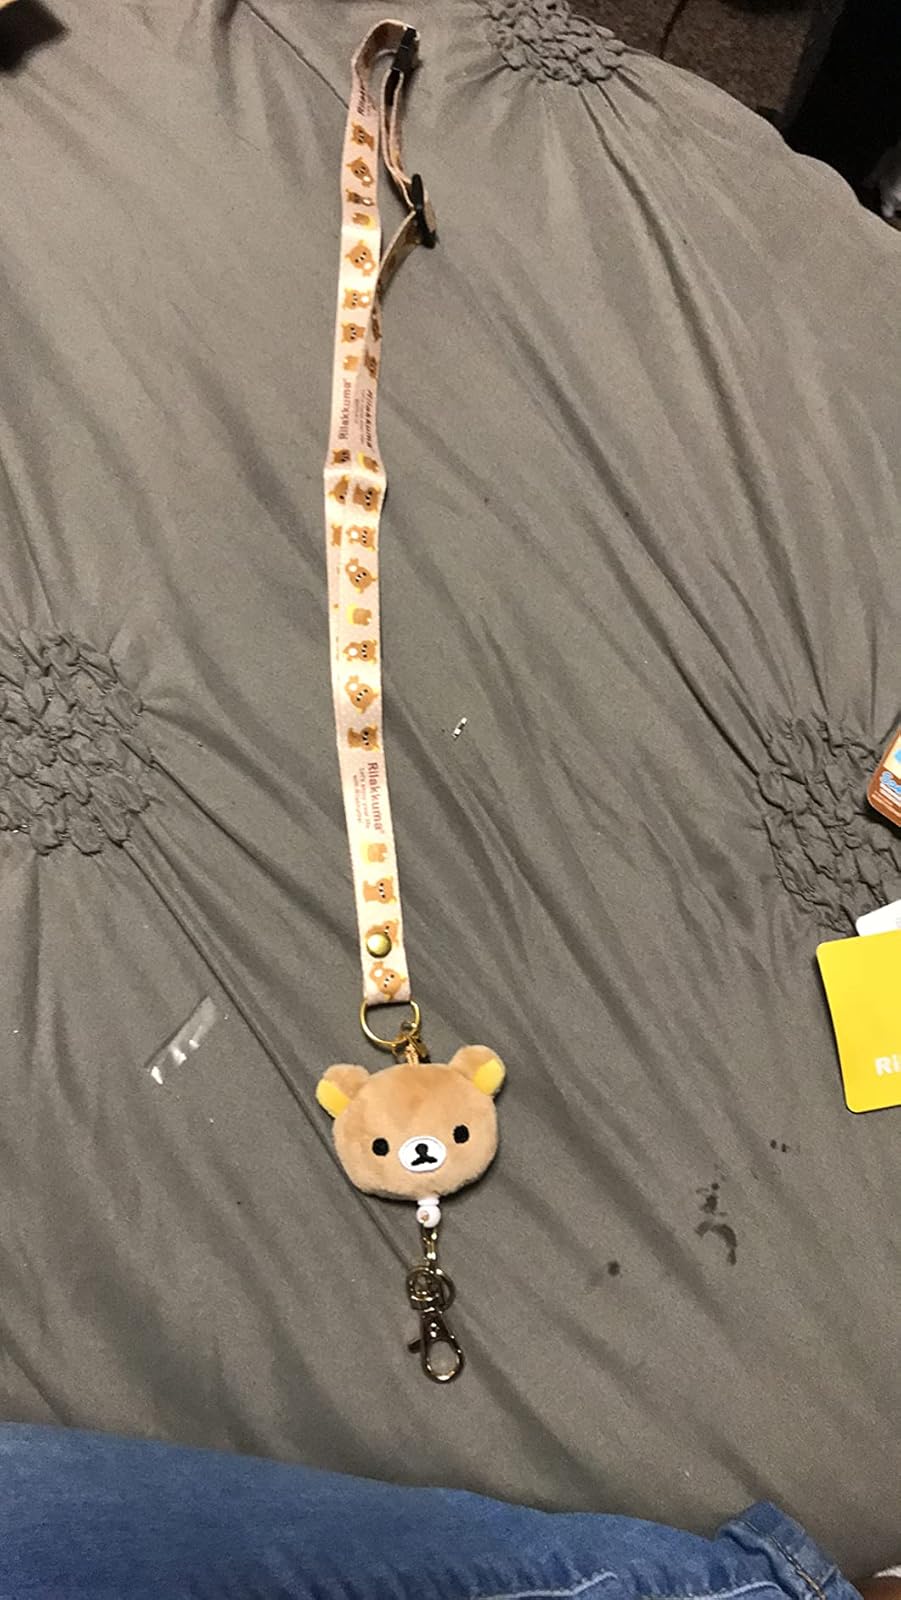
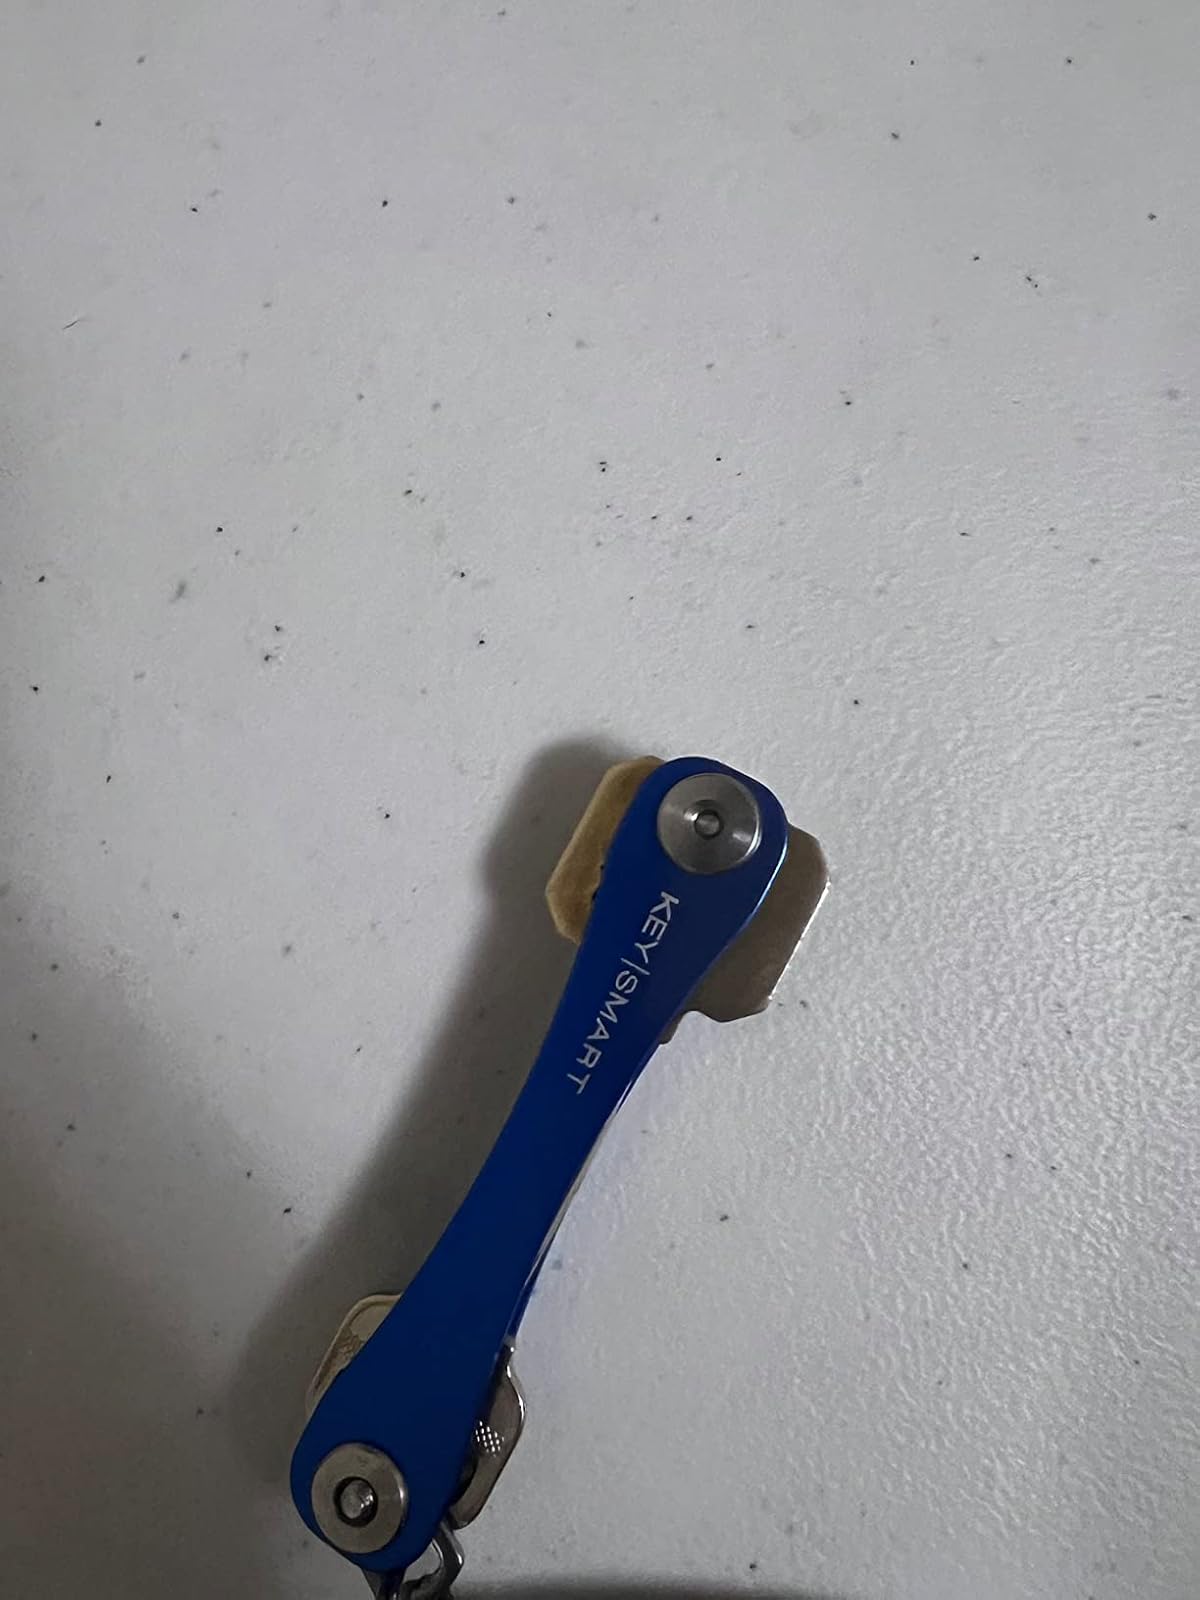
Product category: accessories_keychain
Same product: no